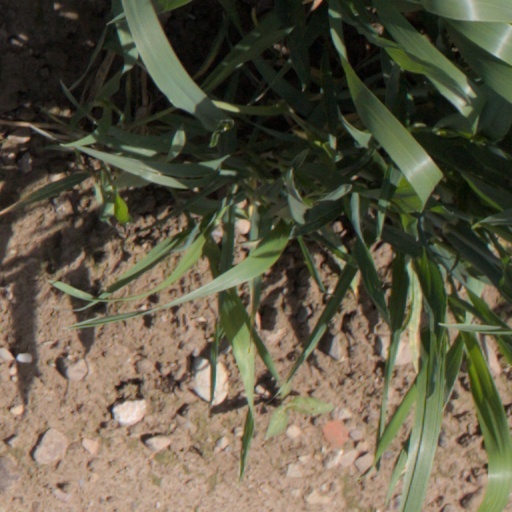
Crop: wheat